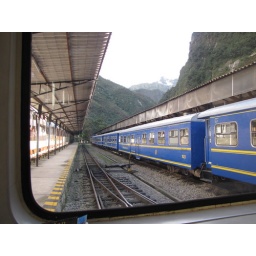
Train ride home - best seat in the house